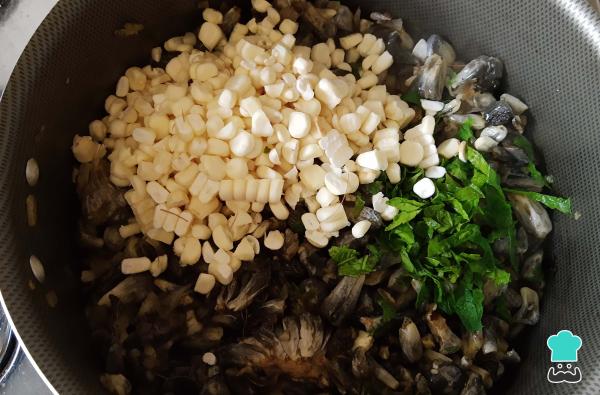
Después, notarás que el huitlacoche ya está más suave y se ha vuelto más oscuro. En este momento, agrega el epazote picado y media taza de elote desgranado, sazona con un poco más de sal y pimienta al gusto y termina de cocinar todo por 5 minutos.